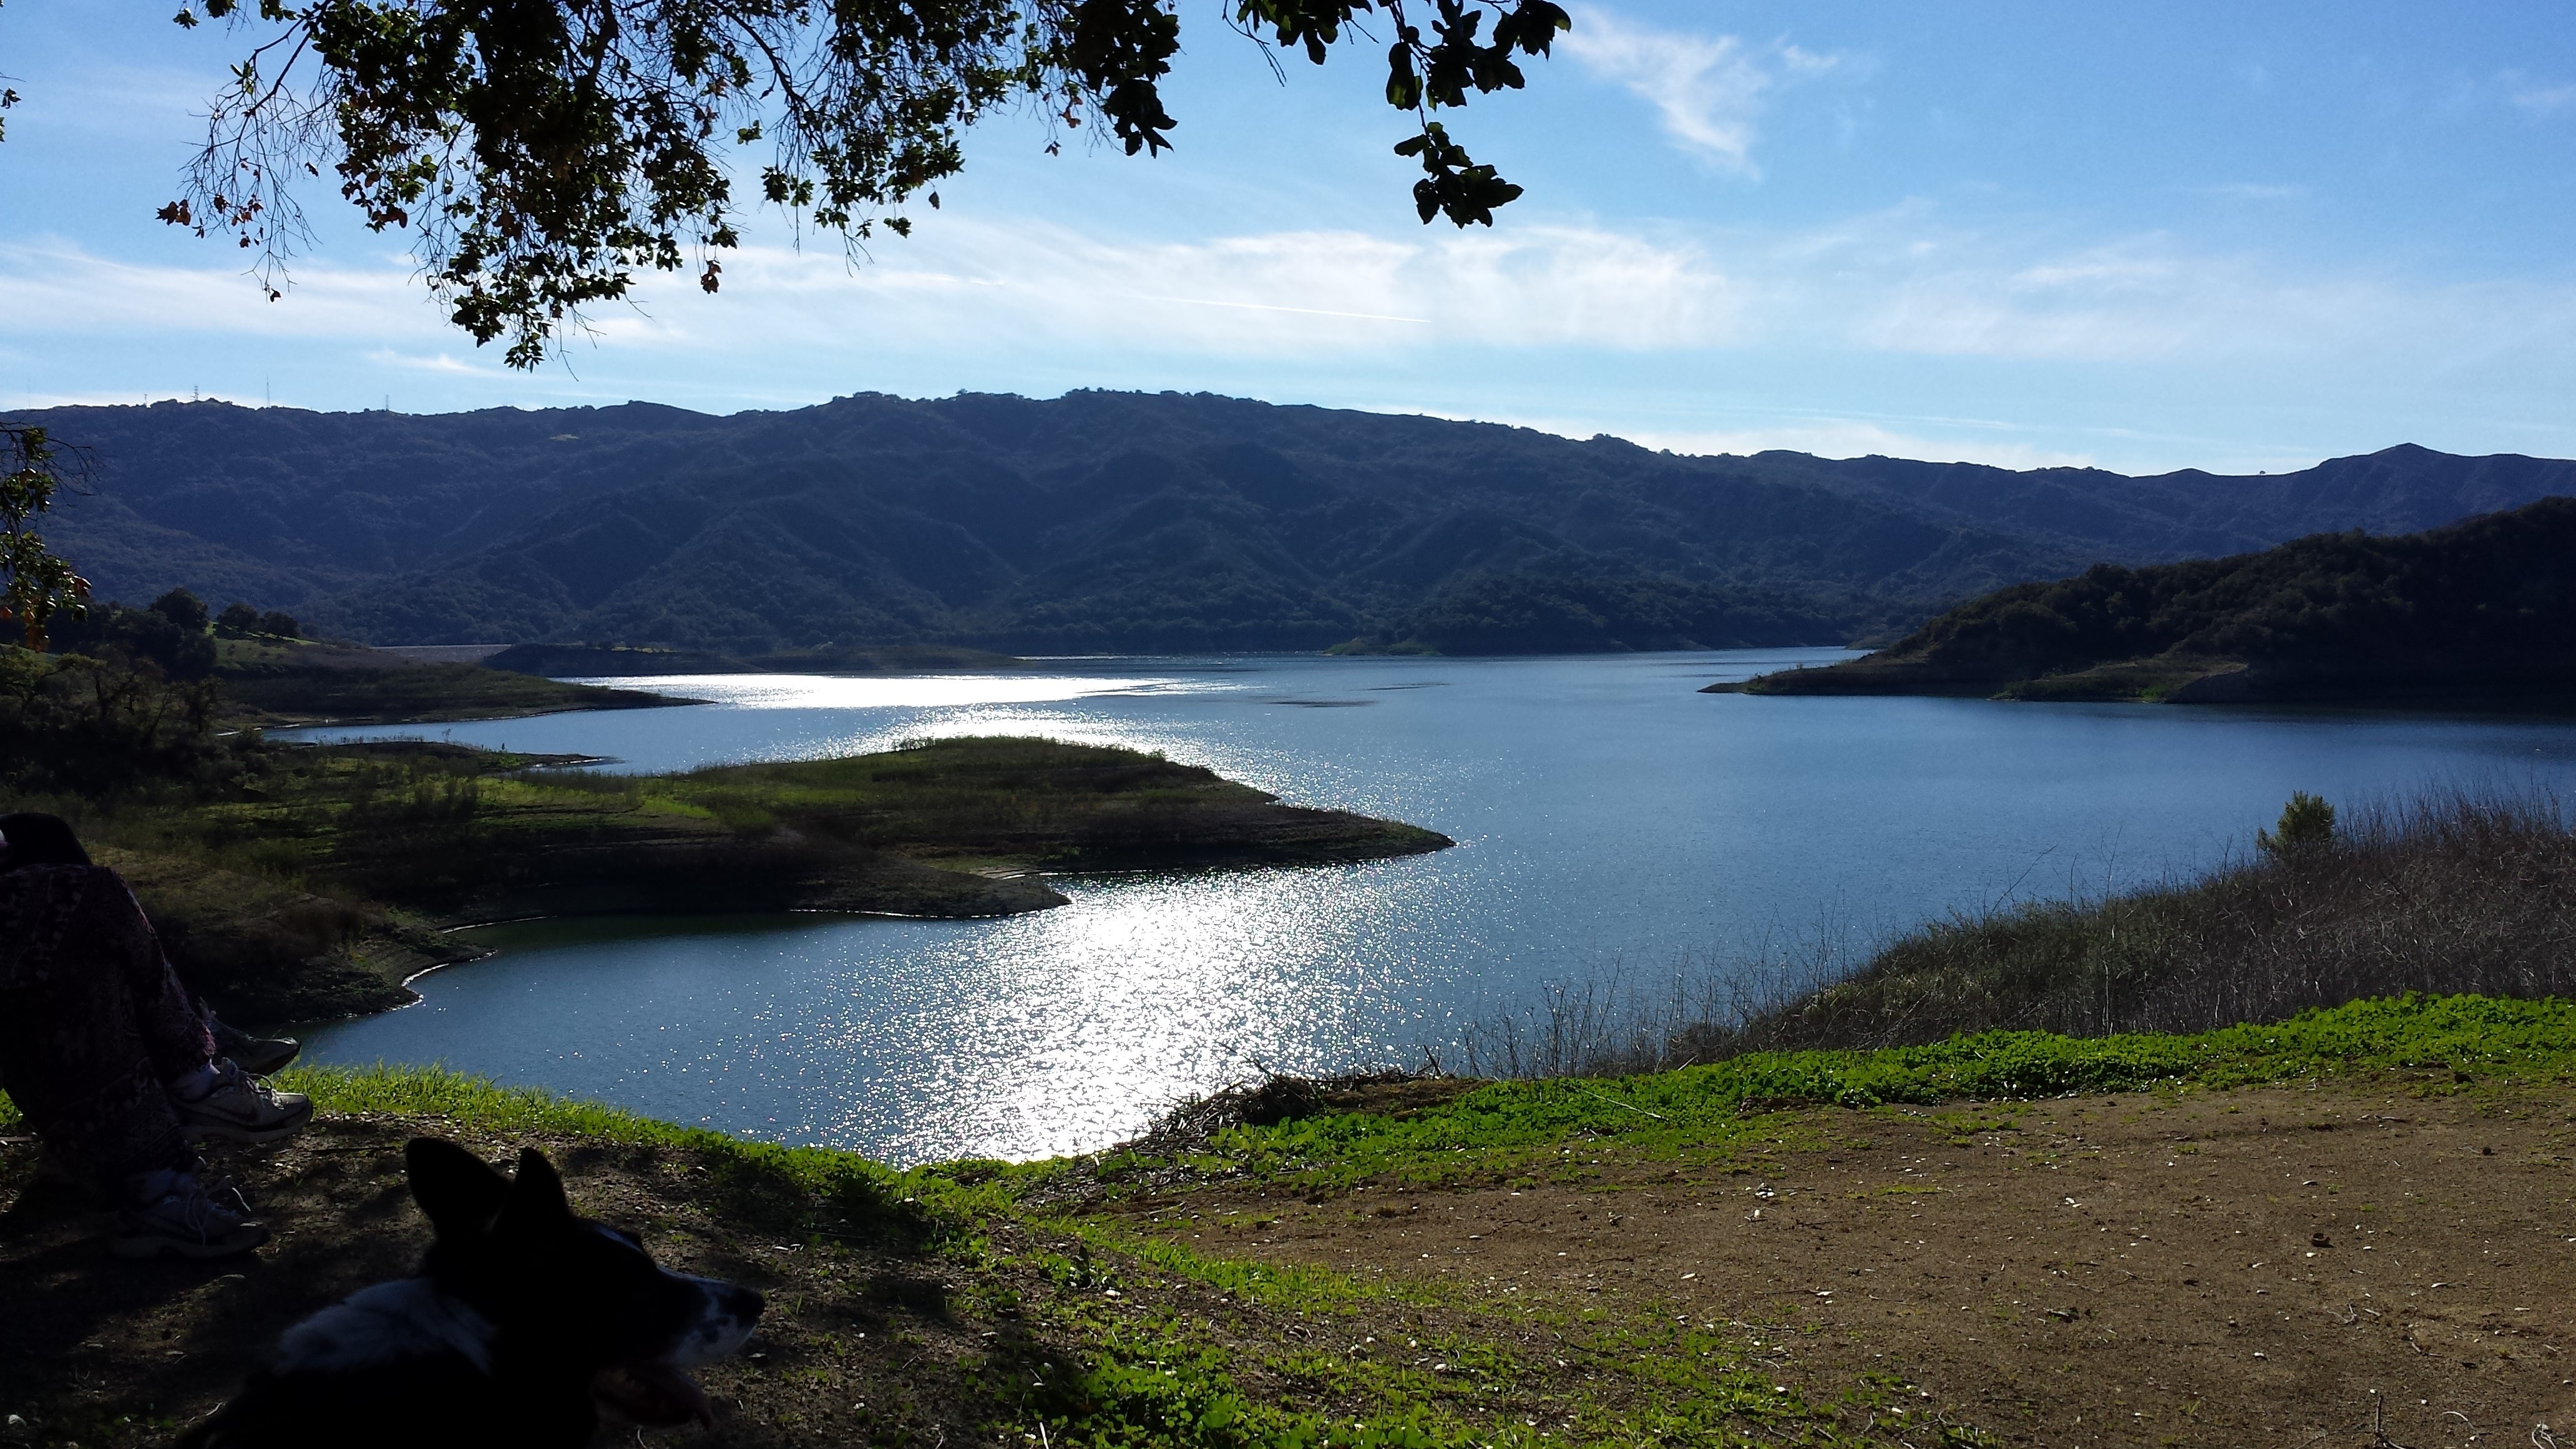
landscape, water, nature, outdoor, wilderness, mountain, cloud, hill, lake, mountain range, reflection, fjord, reservoir, highland, body of water, fell, loch, crater lake, tarn, mountainous landforms